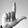
ASL letter: L